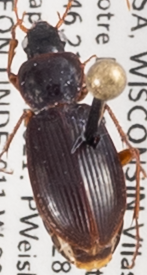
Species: Synuchus impunctatus
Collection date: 2021-07-28
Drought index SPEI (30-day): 0.046
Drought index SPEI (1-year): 0.398
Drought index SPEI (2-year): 1.28